Manzanar

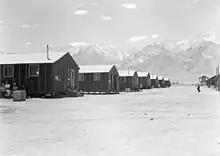
Barrack row looking west to the desert and mountains beyond (July 2, 1942)

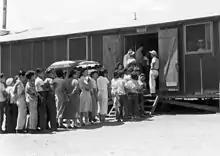
Waiting for lunch outside a mess hall at noon on July 7, 1942

After the December 7, 1941, attack on Pearl Harbor, the United States Government swiftly moved to begin solving the "Japanese Problem" on the West Coast of the United States. In the evening hours of that same day, the Federal Bureau of Investigation (FBI) arrested selected "enemy aliens", including more than 5,500 Issei men. Many citizens in California were alarmed about potential activities by people of Japanese descent even if the families have been in America for generations.